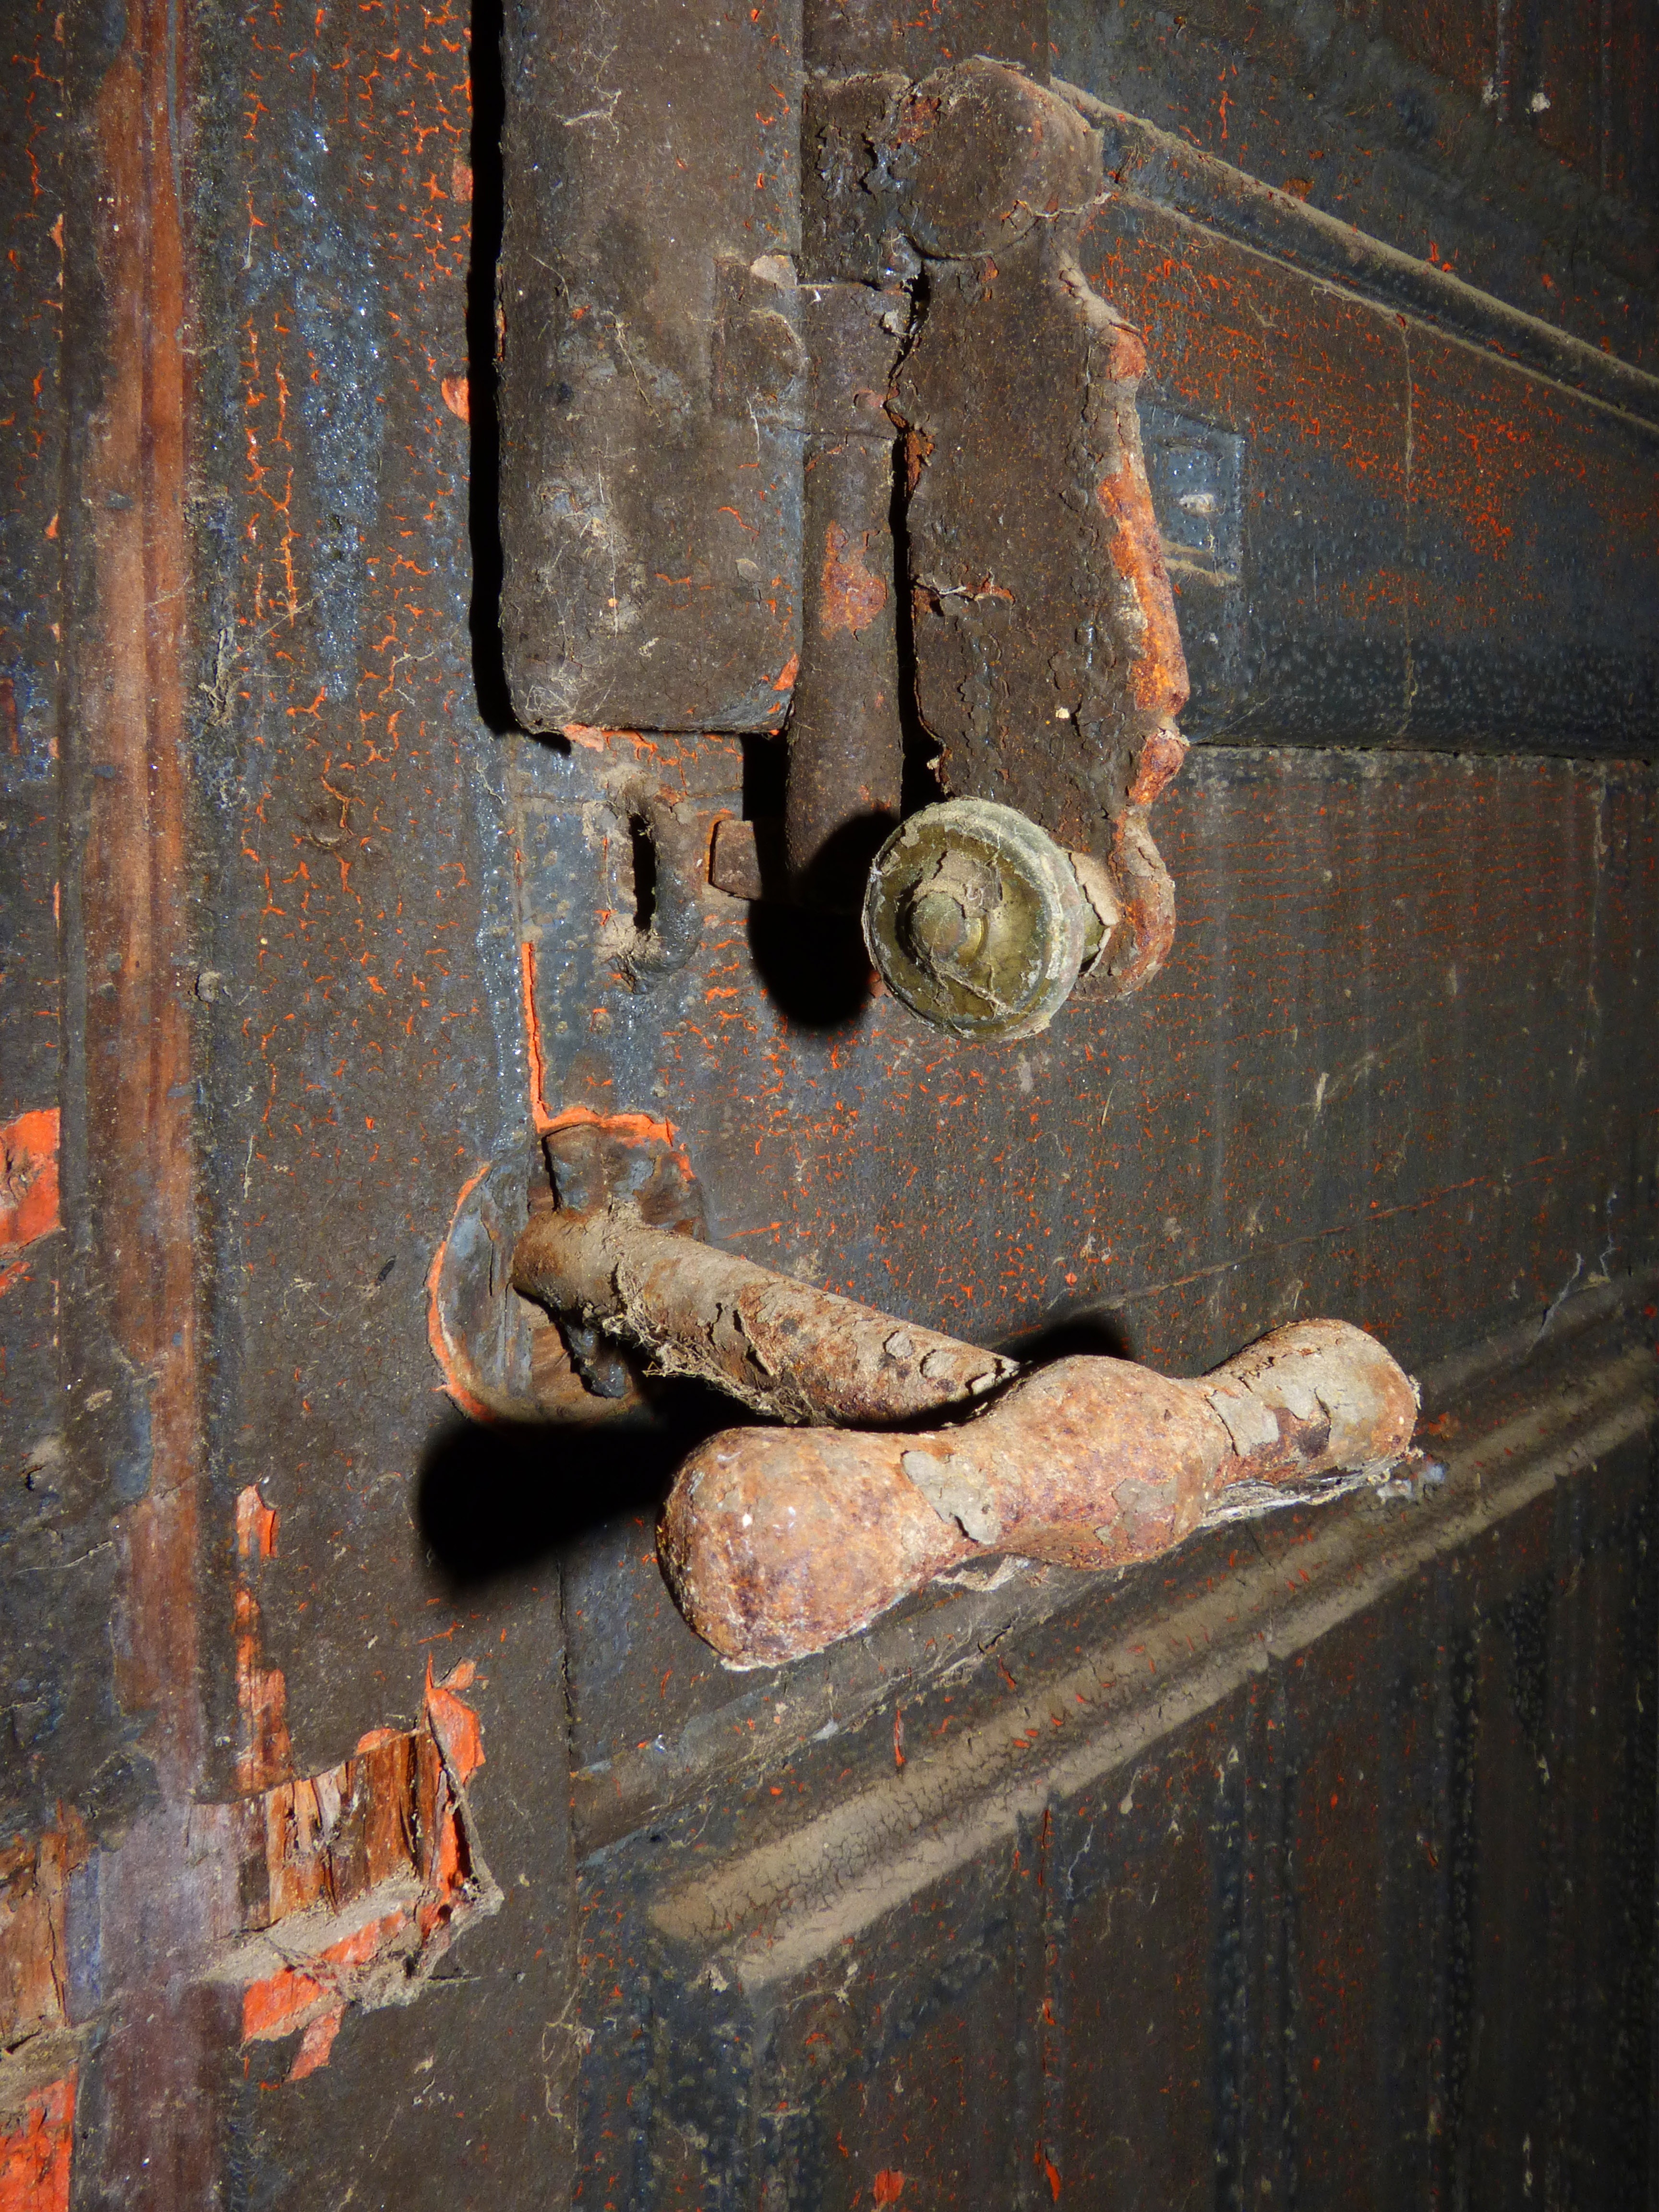
wood, floor, old, wall, rust, brick, door, material, handle, peeling, man made object, portic n